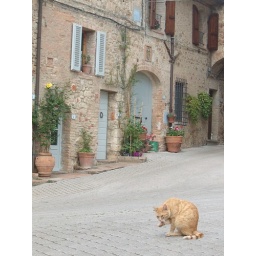
A red cat in Murlo, Siena